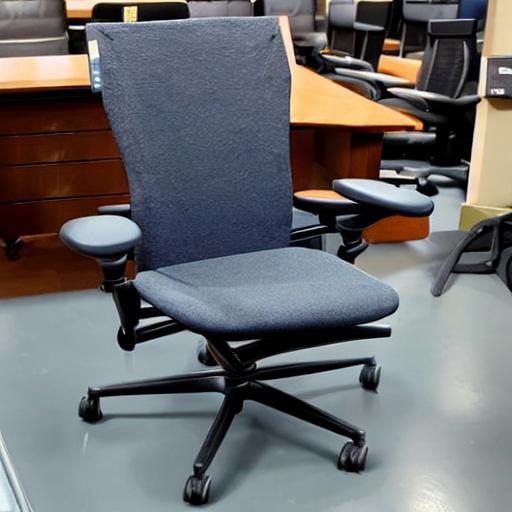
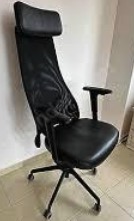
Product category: items_chair
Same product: no